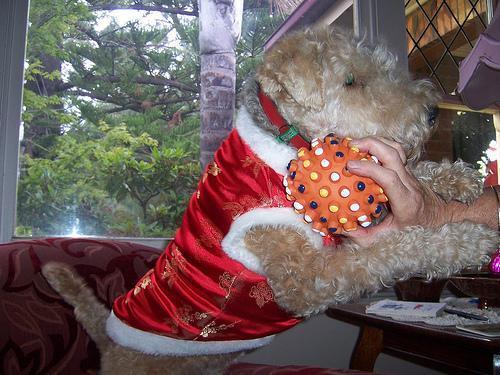
Lakeland_terrier